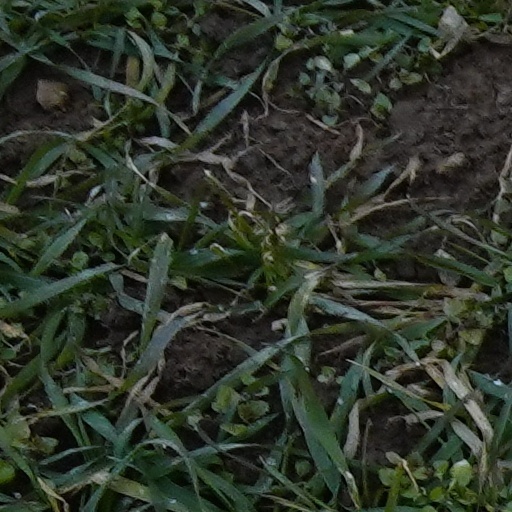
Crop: wheat